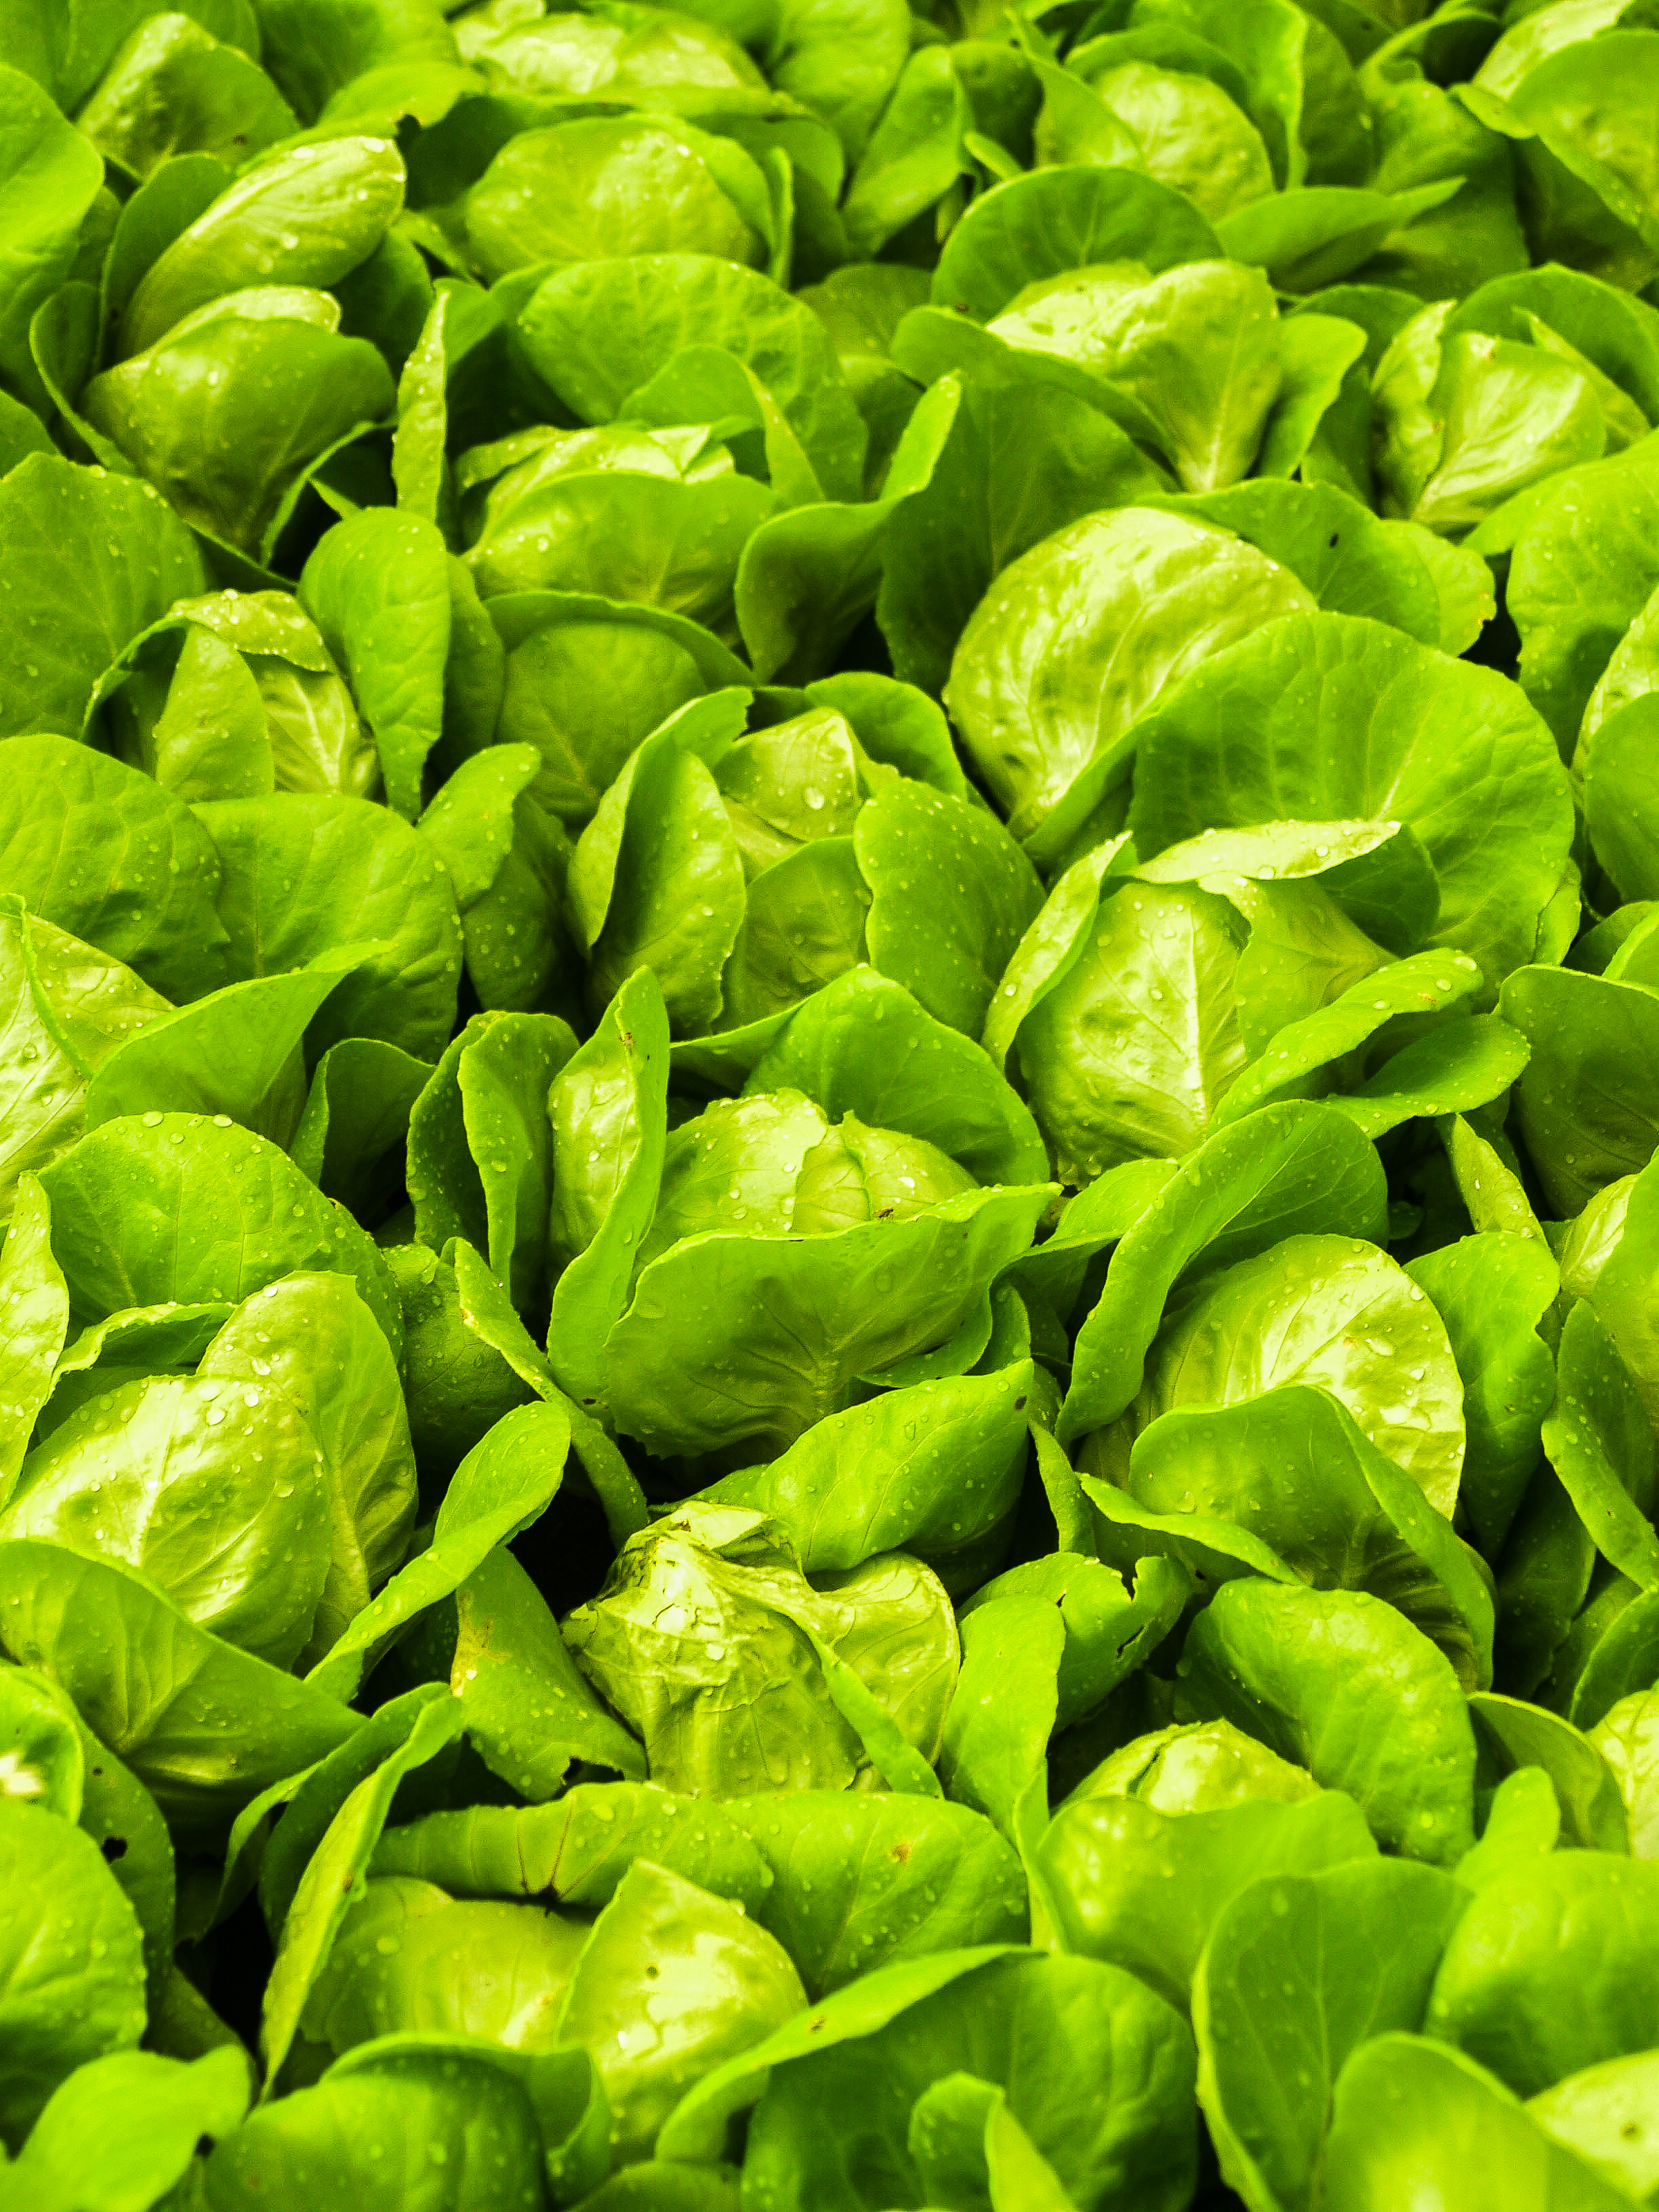
farm, green, food, hydroponic, agriculture, garden, organic, vegetable, water, fresh, plant, leaf, growth, healthy, cultivation, technology, nature, grow, greenhouse, salad, lettuce, health, environment, industry, farming, modern, plantation, field, nutrition, background, leaf vegetable, produce, romaine lettuce, grass, spring greens, local food, chard, groundcover, herb